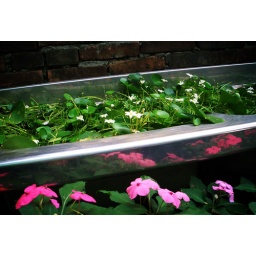
grow in flowers in the sink